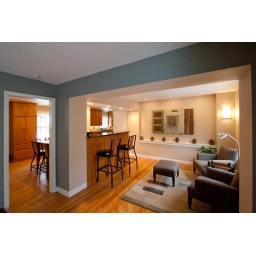
Remodel project included bar / sitting area shown above that connects with existing formal dining room.